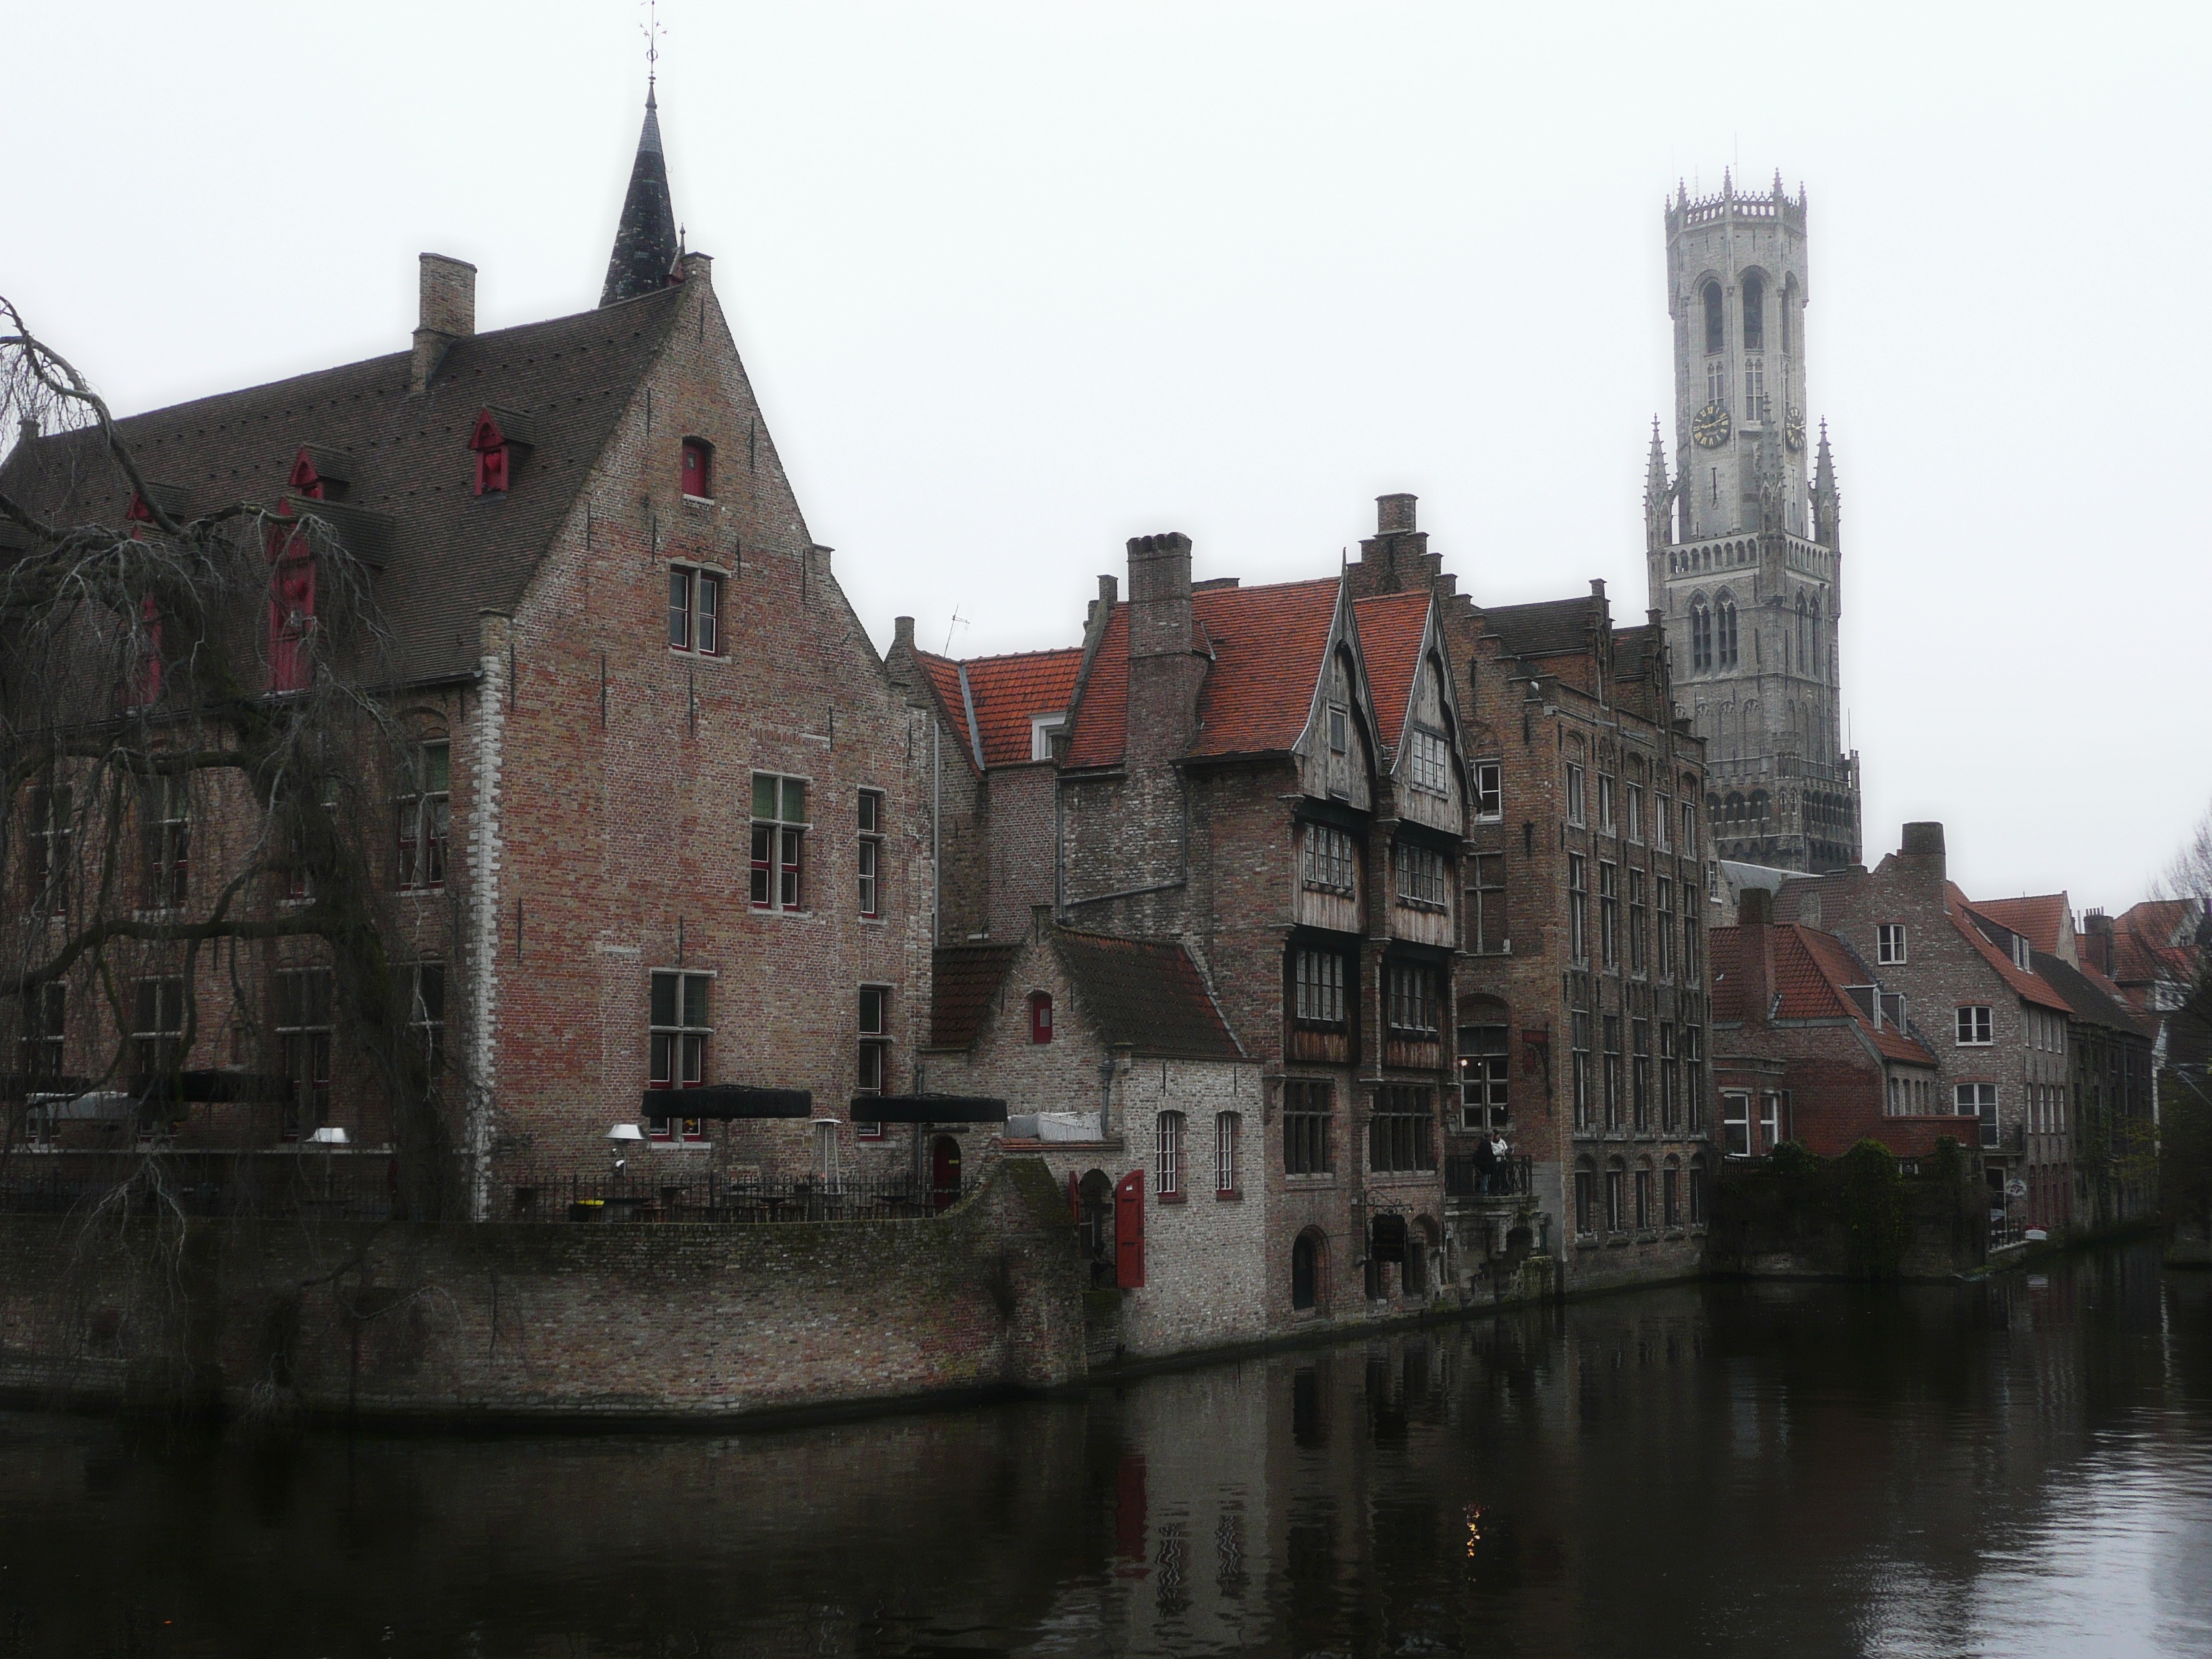
town, building, chateau, river, canal, castle, waterway, belgium, channel, the fog, bruges, moat, brugges, channels, tours, venice of the north, bruges belgium, mysty, brugges canals, water castle